Weight pulling

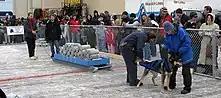
Weight pull on ice

Canine weight pulling competitions are sanctioned by various organizations, each with their own rules.